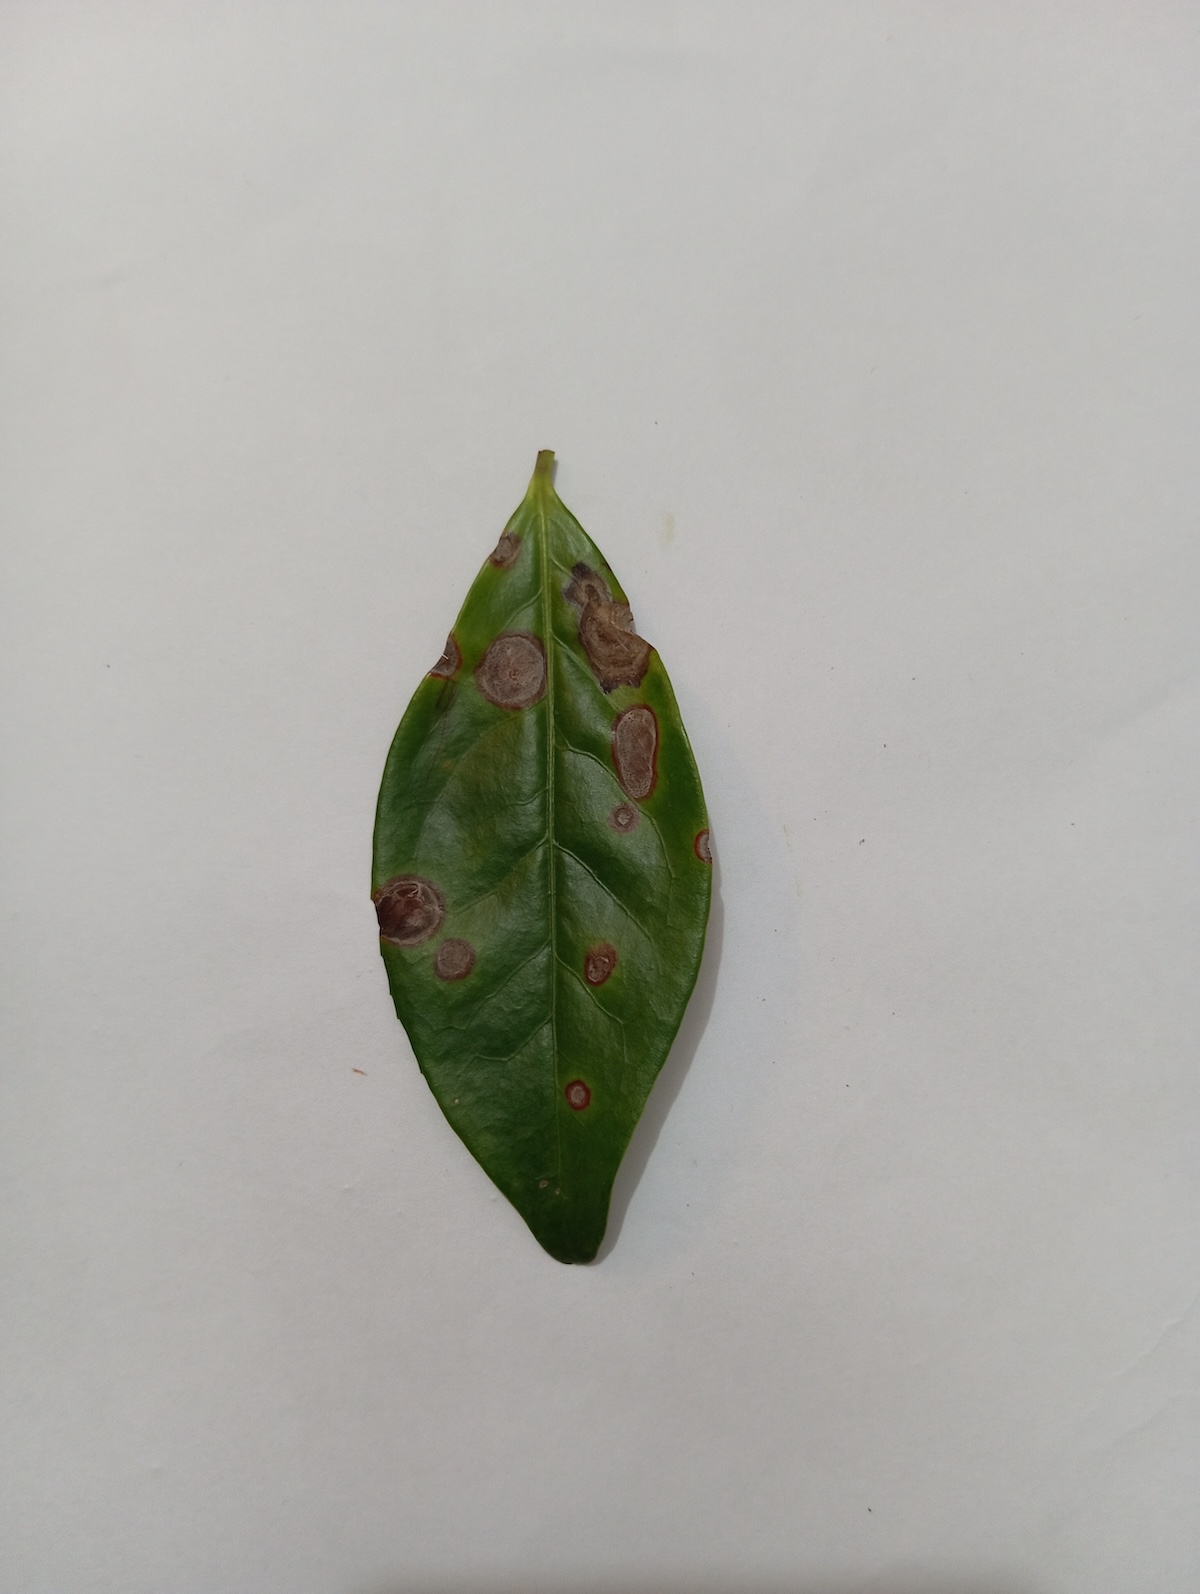
Label: Gray Blight